Fender Jazz Bass

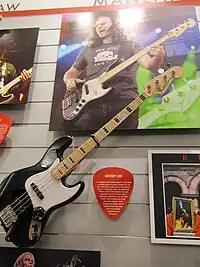
A black Geddy Lee Signature Jazz Bass

In July 2005, Fender introduced its first 24-fret bass since the Fender Performer Bass, the Fender Jazz Bass 24. The Jazz Bass 24 featured a sleek alder body, a 34"-scale length, modern C-shaped maple neck with a two-octave rosewood fingerboard, abalone dot inlays, 24 medium-jumbo frets, Hipshot-licensed tuners, Fender/Gotoh High Mass top-loading bridge, two custom-wound Seymour Duncan SJB-3 Quarter Pound pickups, a passive/active push/pull volume knob and a 3-band active EQ with a "slap" mid-scoop switch. It was available in the Fender price list as part of the Deluxe Series line, with Cherry Sunburst (discontinued as of 2007) and Tobacco Sunburst finishes over a quilted maple top and chrome-plated hardware. The 5-string version was introduced in 2007.